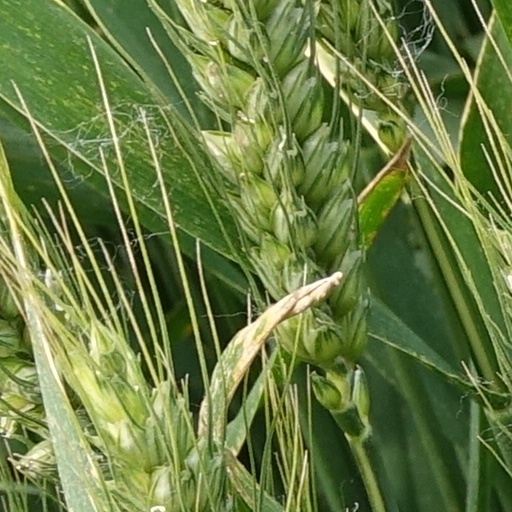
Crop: wheat